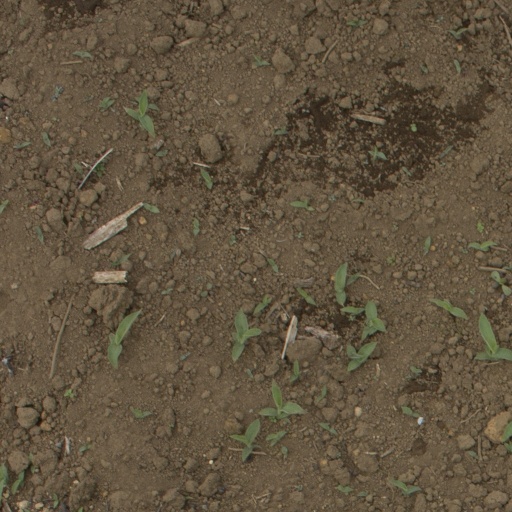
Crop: Jerusalem artichoke